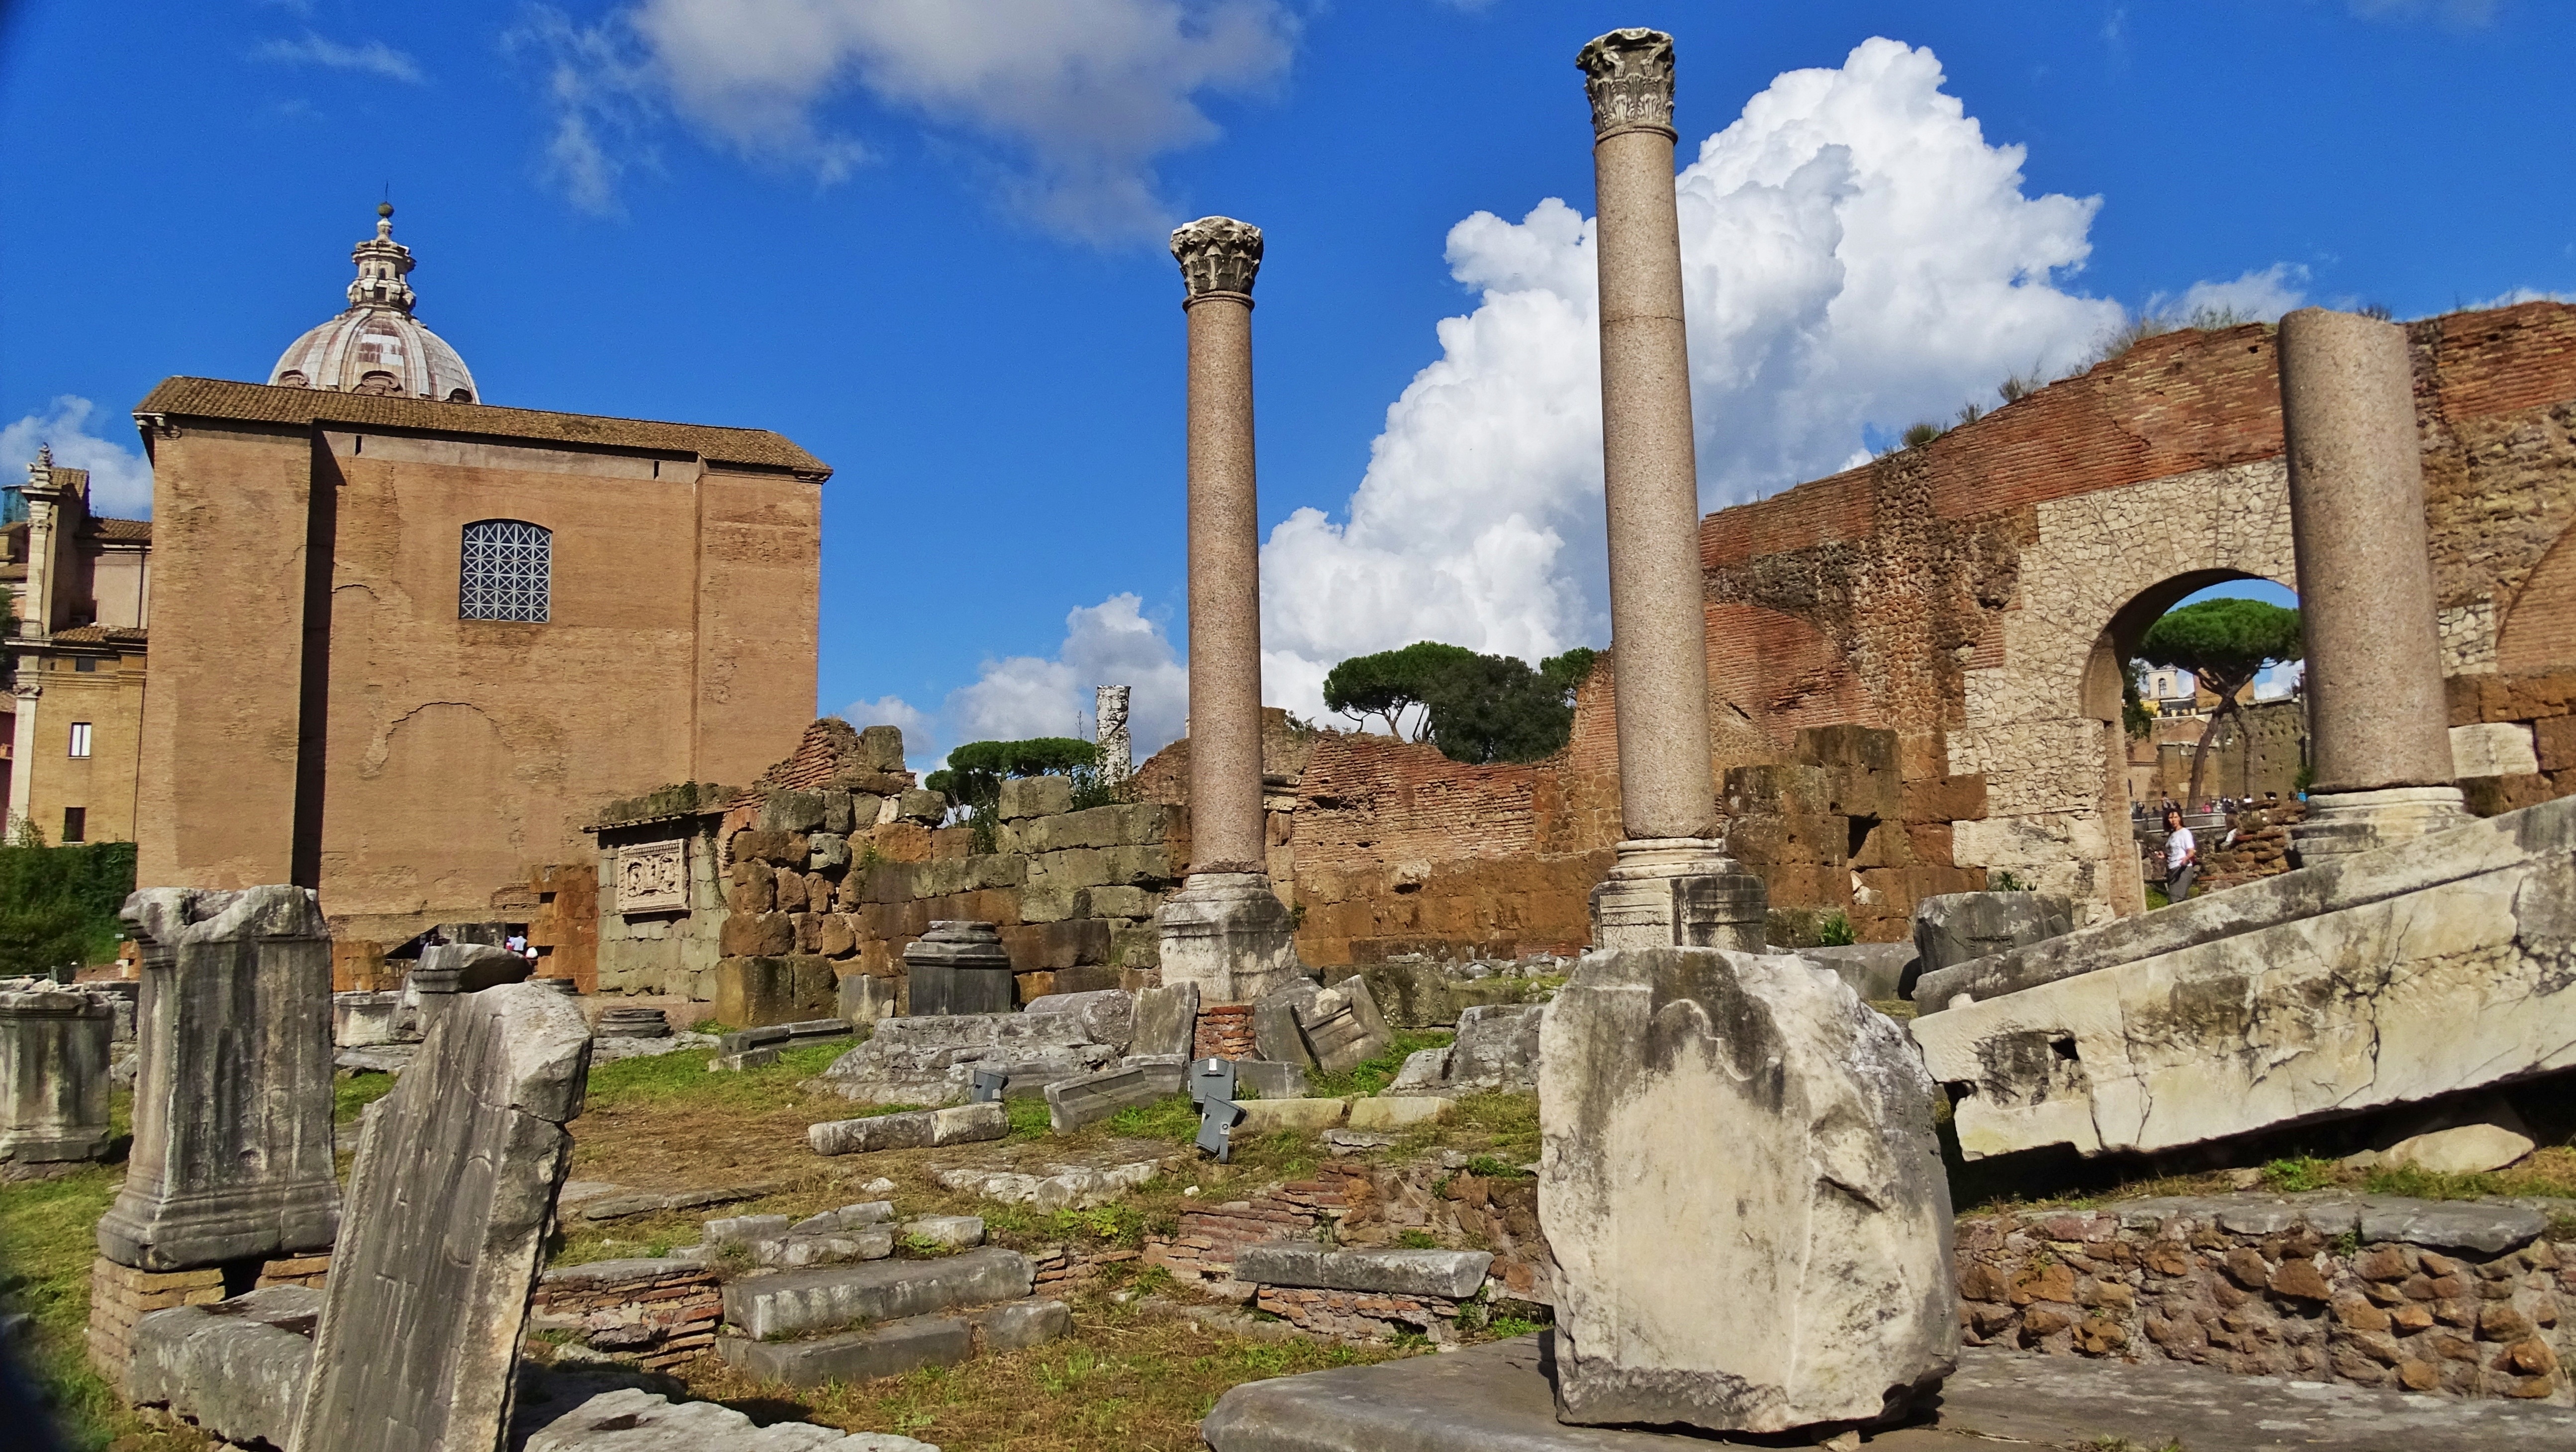
rock, architecture, antique, town, building, old, wall, monument, downtown, vacation, village, landmark, italy, fortification, ruin, tourism, place of worship, colosseum, places of interest, arena, rome, temple, ruins, monastery, roman, history, romans, historically, columnar, forum, ancient rome, ancient history, ancient structures